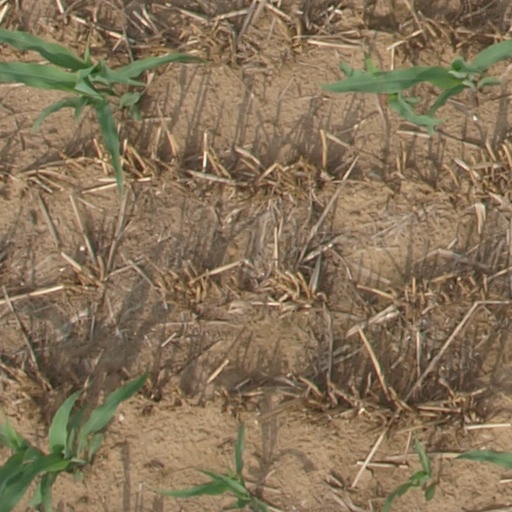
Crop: maize; corn